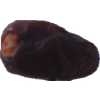
Label: dates